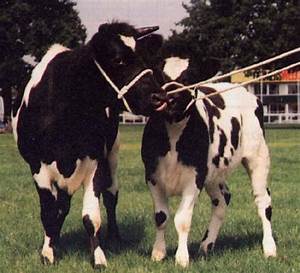
Label: cow